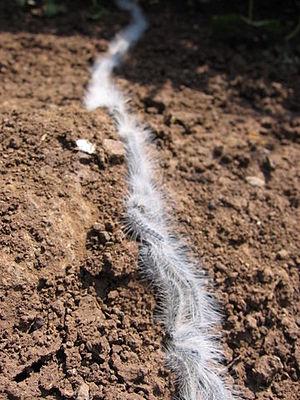
La Processionnaire du pistachier, Thaumetopoea solitaria, est une espèce de lépidoptères appartenant à la famille des Notodontidae, à la sous-famille des Thaumetopoeinae.